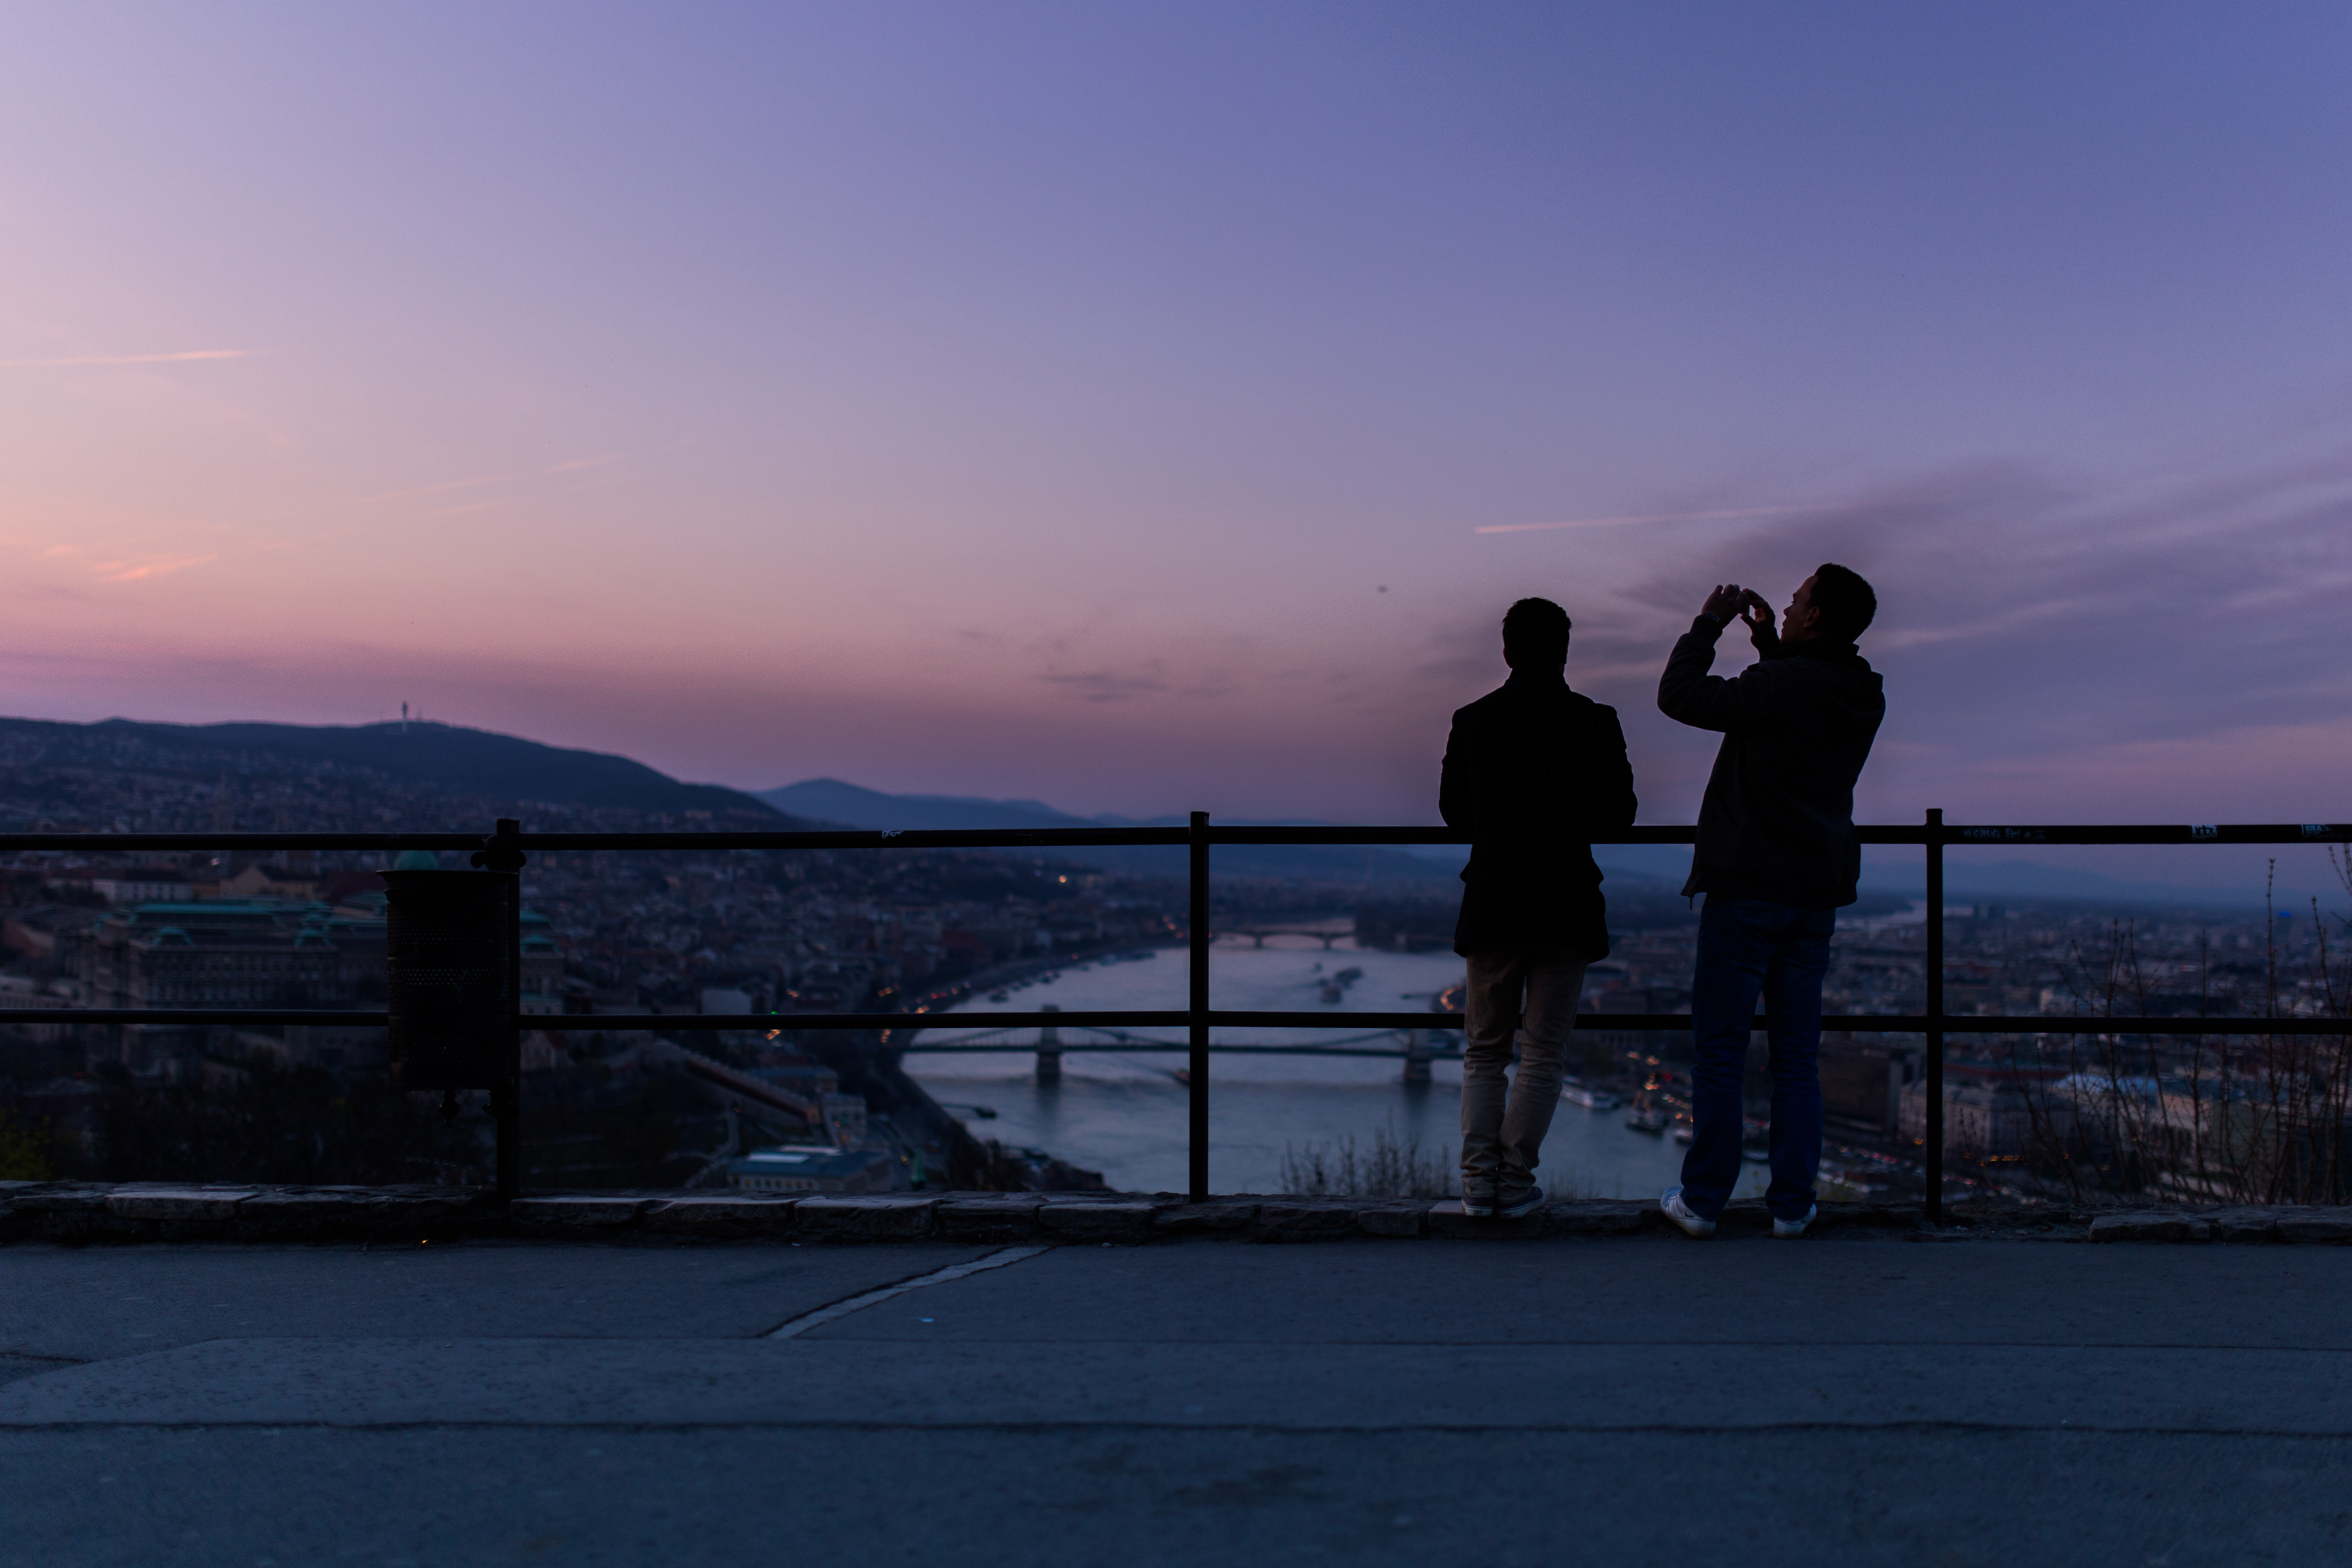
beach, sea, coast, ocean, horizon, silhouette, fence, cloud, sky, sunrise, sunset, bridge, morning, shore, lake, view, dawn, pier, river, vacation, travelling, dusk, evening, reflection, bay, friendship, outdoors, friends, traveling